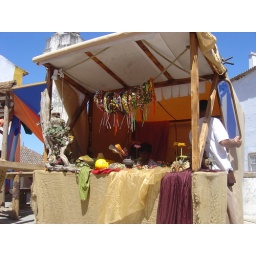
in this stand they sold flower garlands. Most girls wore them!